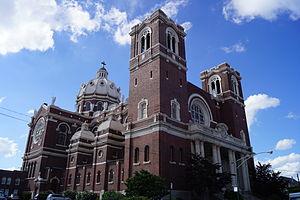
Cet article concerne une liste des quartiers de la ville de Chicago aux États-Unis. Les quartiers de Chicago sont moins bien définis que les 77 secteurs communautaires officiels de la ville. À ce jour, il existe environ 228 quartiers qui sont répertoriés dans la ville de Chicago, ils sont tous différents les uns des autres par leur histoire, leur sociologie, leur démographie, leur fonction et leur attractivité. Certains d'entre eux maintiennent une forte identité culturelle. Les quartiers de Chicago sont répartis à travers 77 secteurs communautaires créés à la fin des années 1920 dans la ville par le Comité de recherche en sciences sociales de l'Université de Chicago. Ces secteurs communautaires furent essentiellement créés pour faciliter la ville de Chicago et le bureau du recensement des États-Unis dans ses recherches, ses comparaisons et besoins à long terme des études statistiques, démographiques et ethniques de la population.